Joan Román

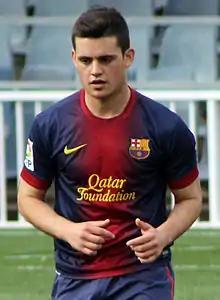
Román with Barcelona B in 2012

Joan Ángel Román Ollè (born 18 May 1993), also known as Goku, is a Spanish professional footballer who plays for Polish club Wieczysta Kraków as an attacking midfielder or a winger.